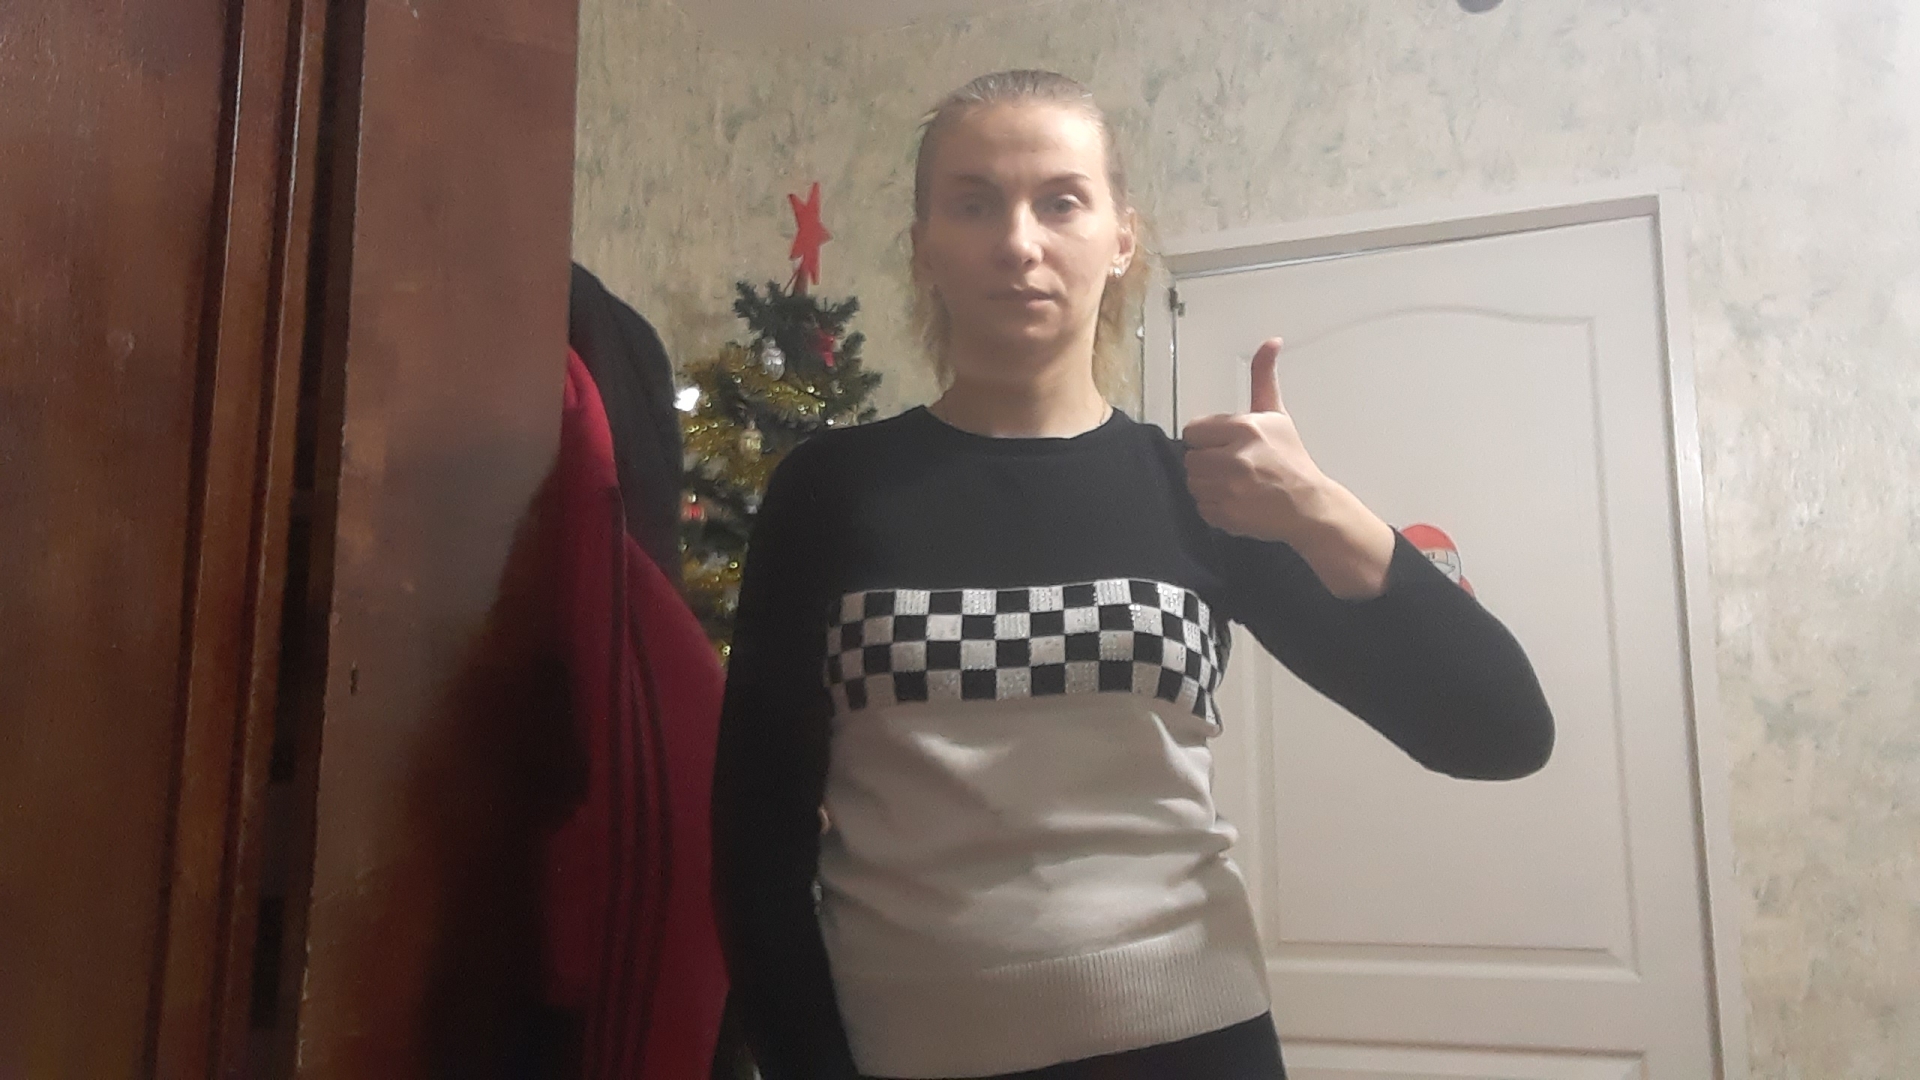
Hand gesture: like